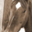
Label: horse